Reynolds Museum

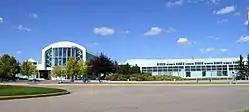
Exterior of the museum's main building

The Reynolds-Alberta Museum is an agricultural, industrial, and transportation museum in Wetaskiwin, Alberta, Canada. The museum is situated on an property containing the main museum building, an aviation display hangar, and its storage facility.